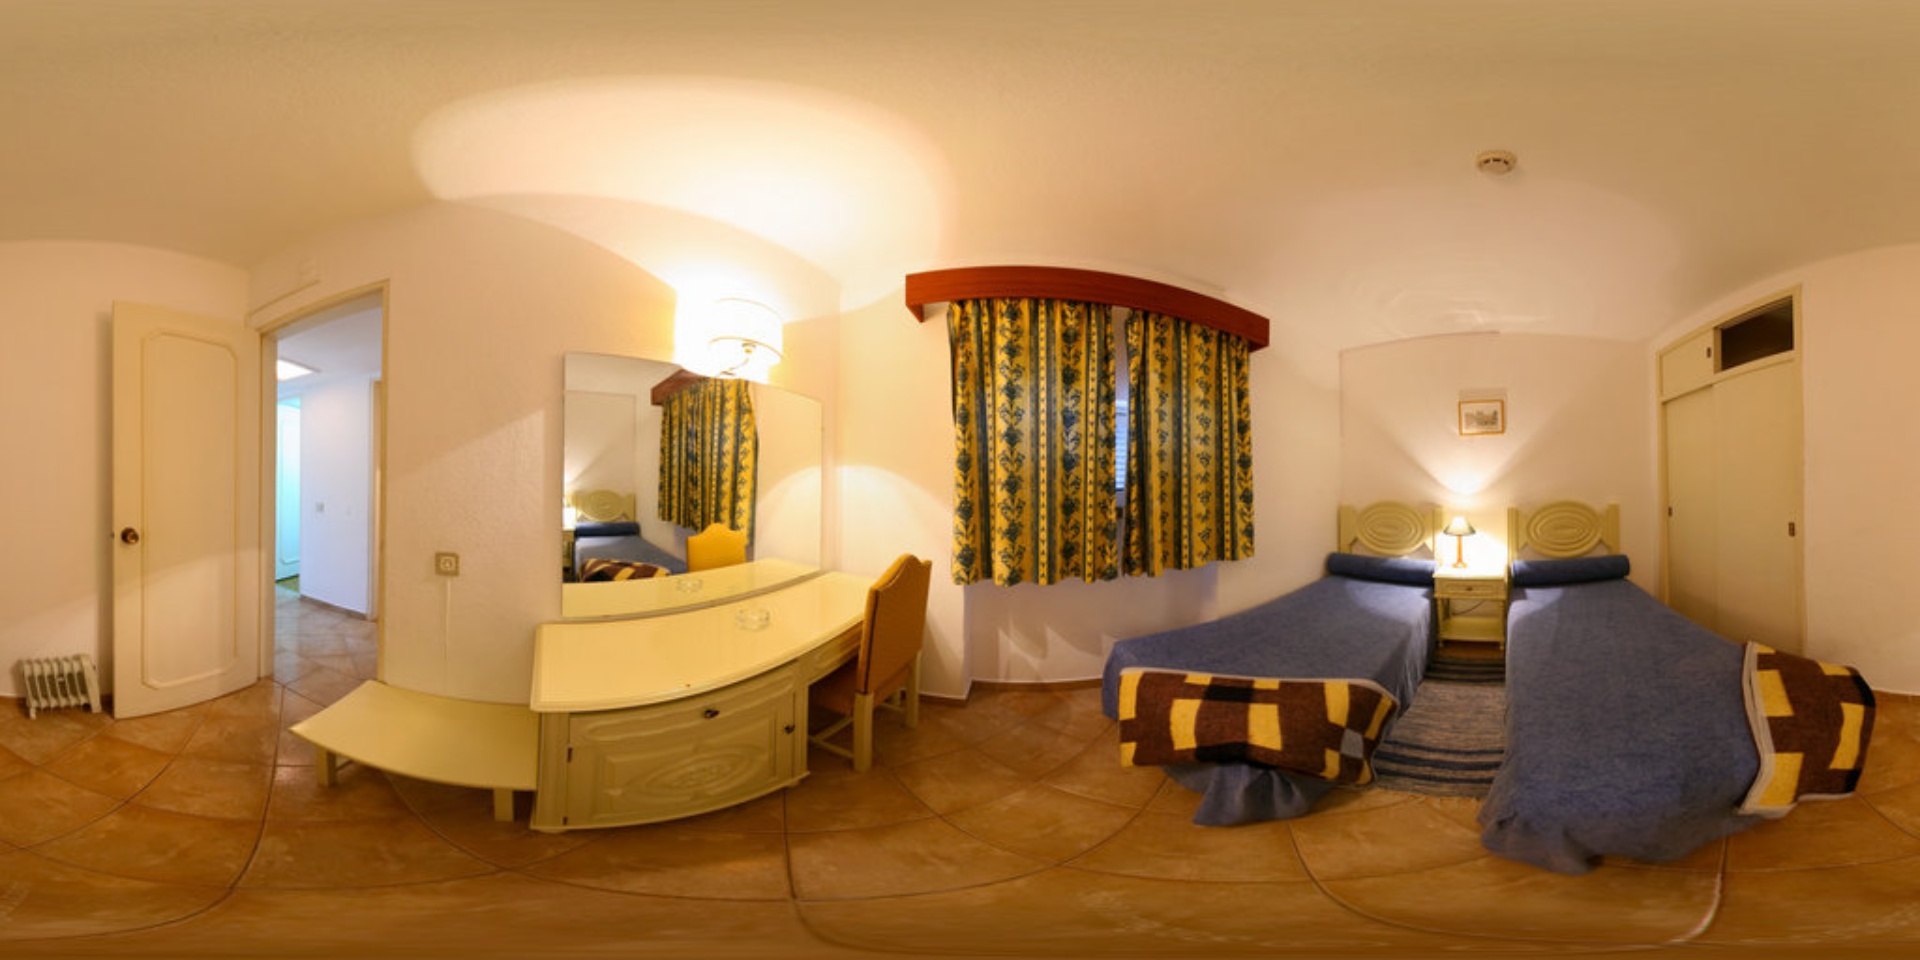
Referred object: the yellow patterned curtain

Referred object: the lamp between the two beds